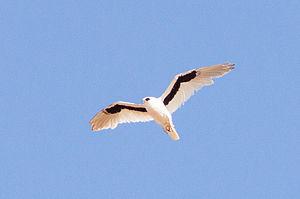
Ceci est une liste des oiseaux endémiques ou quasi-endémiques d'Australie.